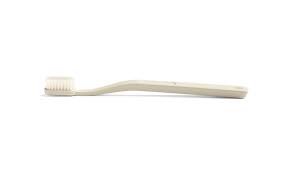
Waste category: trash